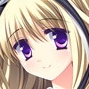
Portrait style: Anime Portrait